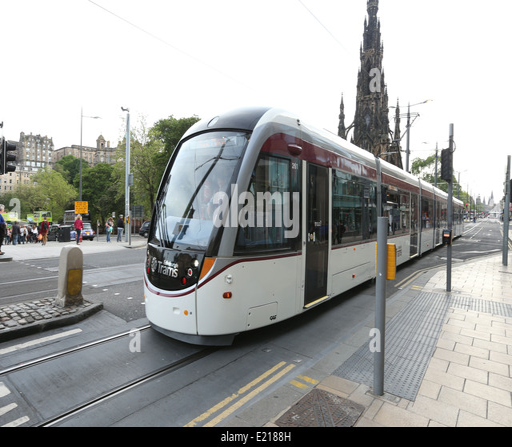
image of the new service in operation on street in city